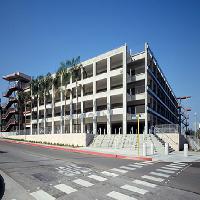
Weather: sun or clear